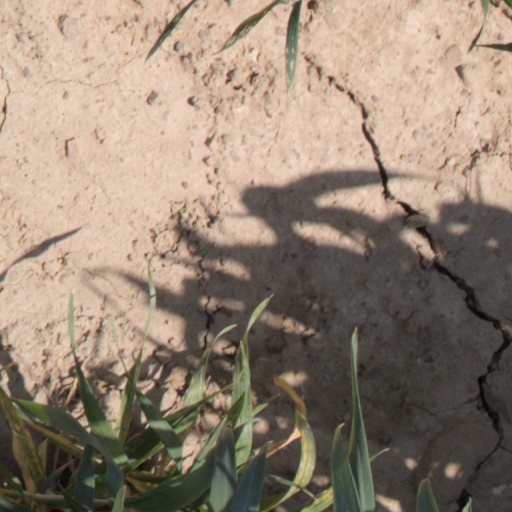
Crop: wheat